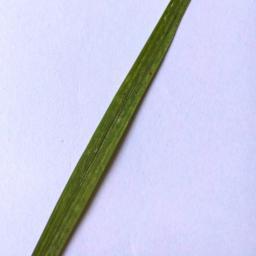
Label: Rice___Healthy